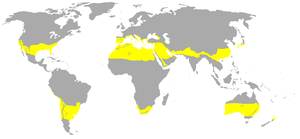
Subtropisk
Kort over områder med subtropisk klima
Ordet subtropisk bruges om egnene omkring vendekredsene, dvs. mellem de tempererede og de tropiske zoner. Disse egne har helt typiske klimaforhold og derfor også en veldefineret plante- og dyreverden.